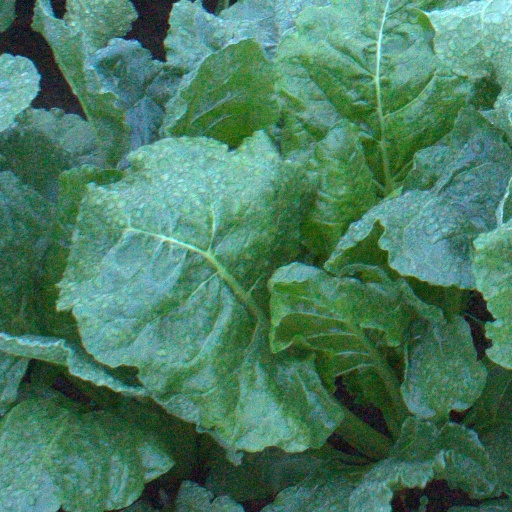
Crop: sugar beet